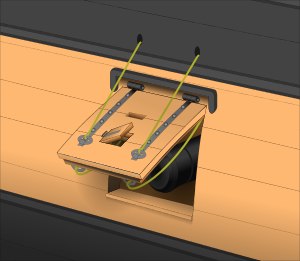
Kanonport
Et eksempel på en kanonport med en 36-pundig kanon på et krigsskib fra det 19. århundrede. Kanonporten er desuden forsynet med en spalte til observationer og en lille luge til ventilation.
En kanonport er en åbning i skibssiden på et krigsskib, hvorigennem mundingen på en kanon kan føres frem, inden der skydes. Kanonporte fandtes på de træskibe, der førte kanoner, herunder krigsskibene. Kanonporten kan, undtagen evt. på øverste batteridæk, lukkes med en eller to klapper, der kan hales op med reb eller kæder. Derved undgår man, at havvand i hårdt vejr skyller ind over dækket.